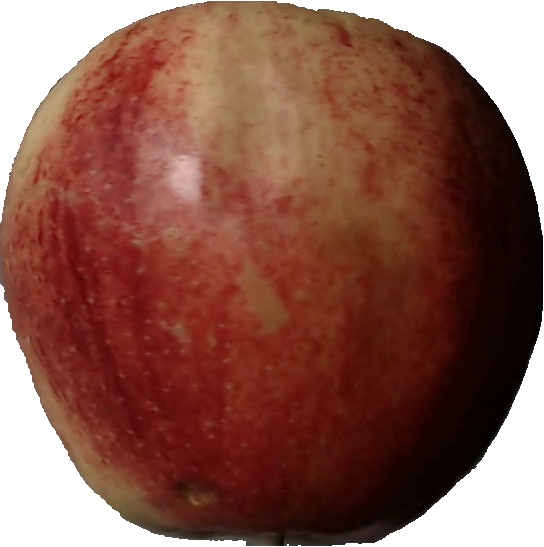
Label: apple_red_3